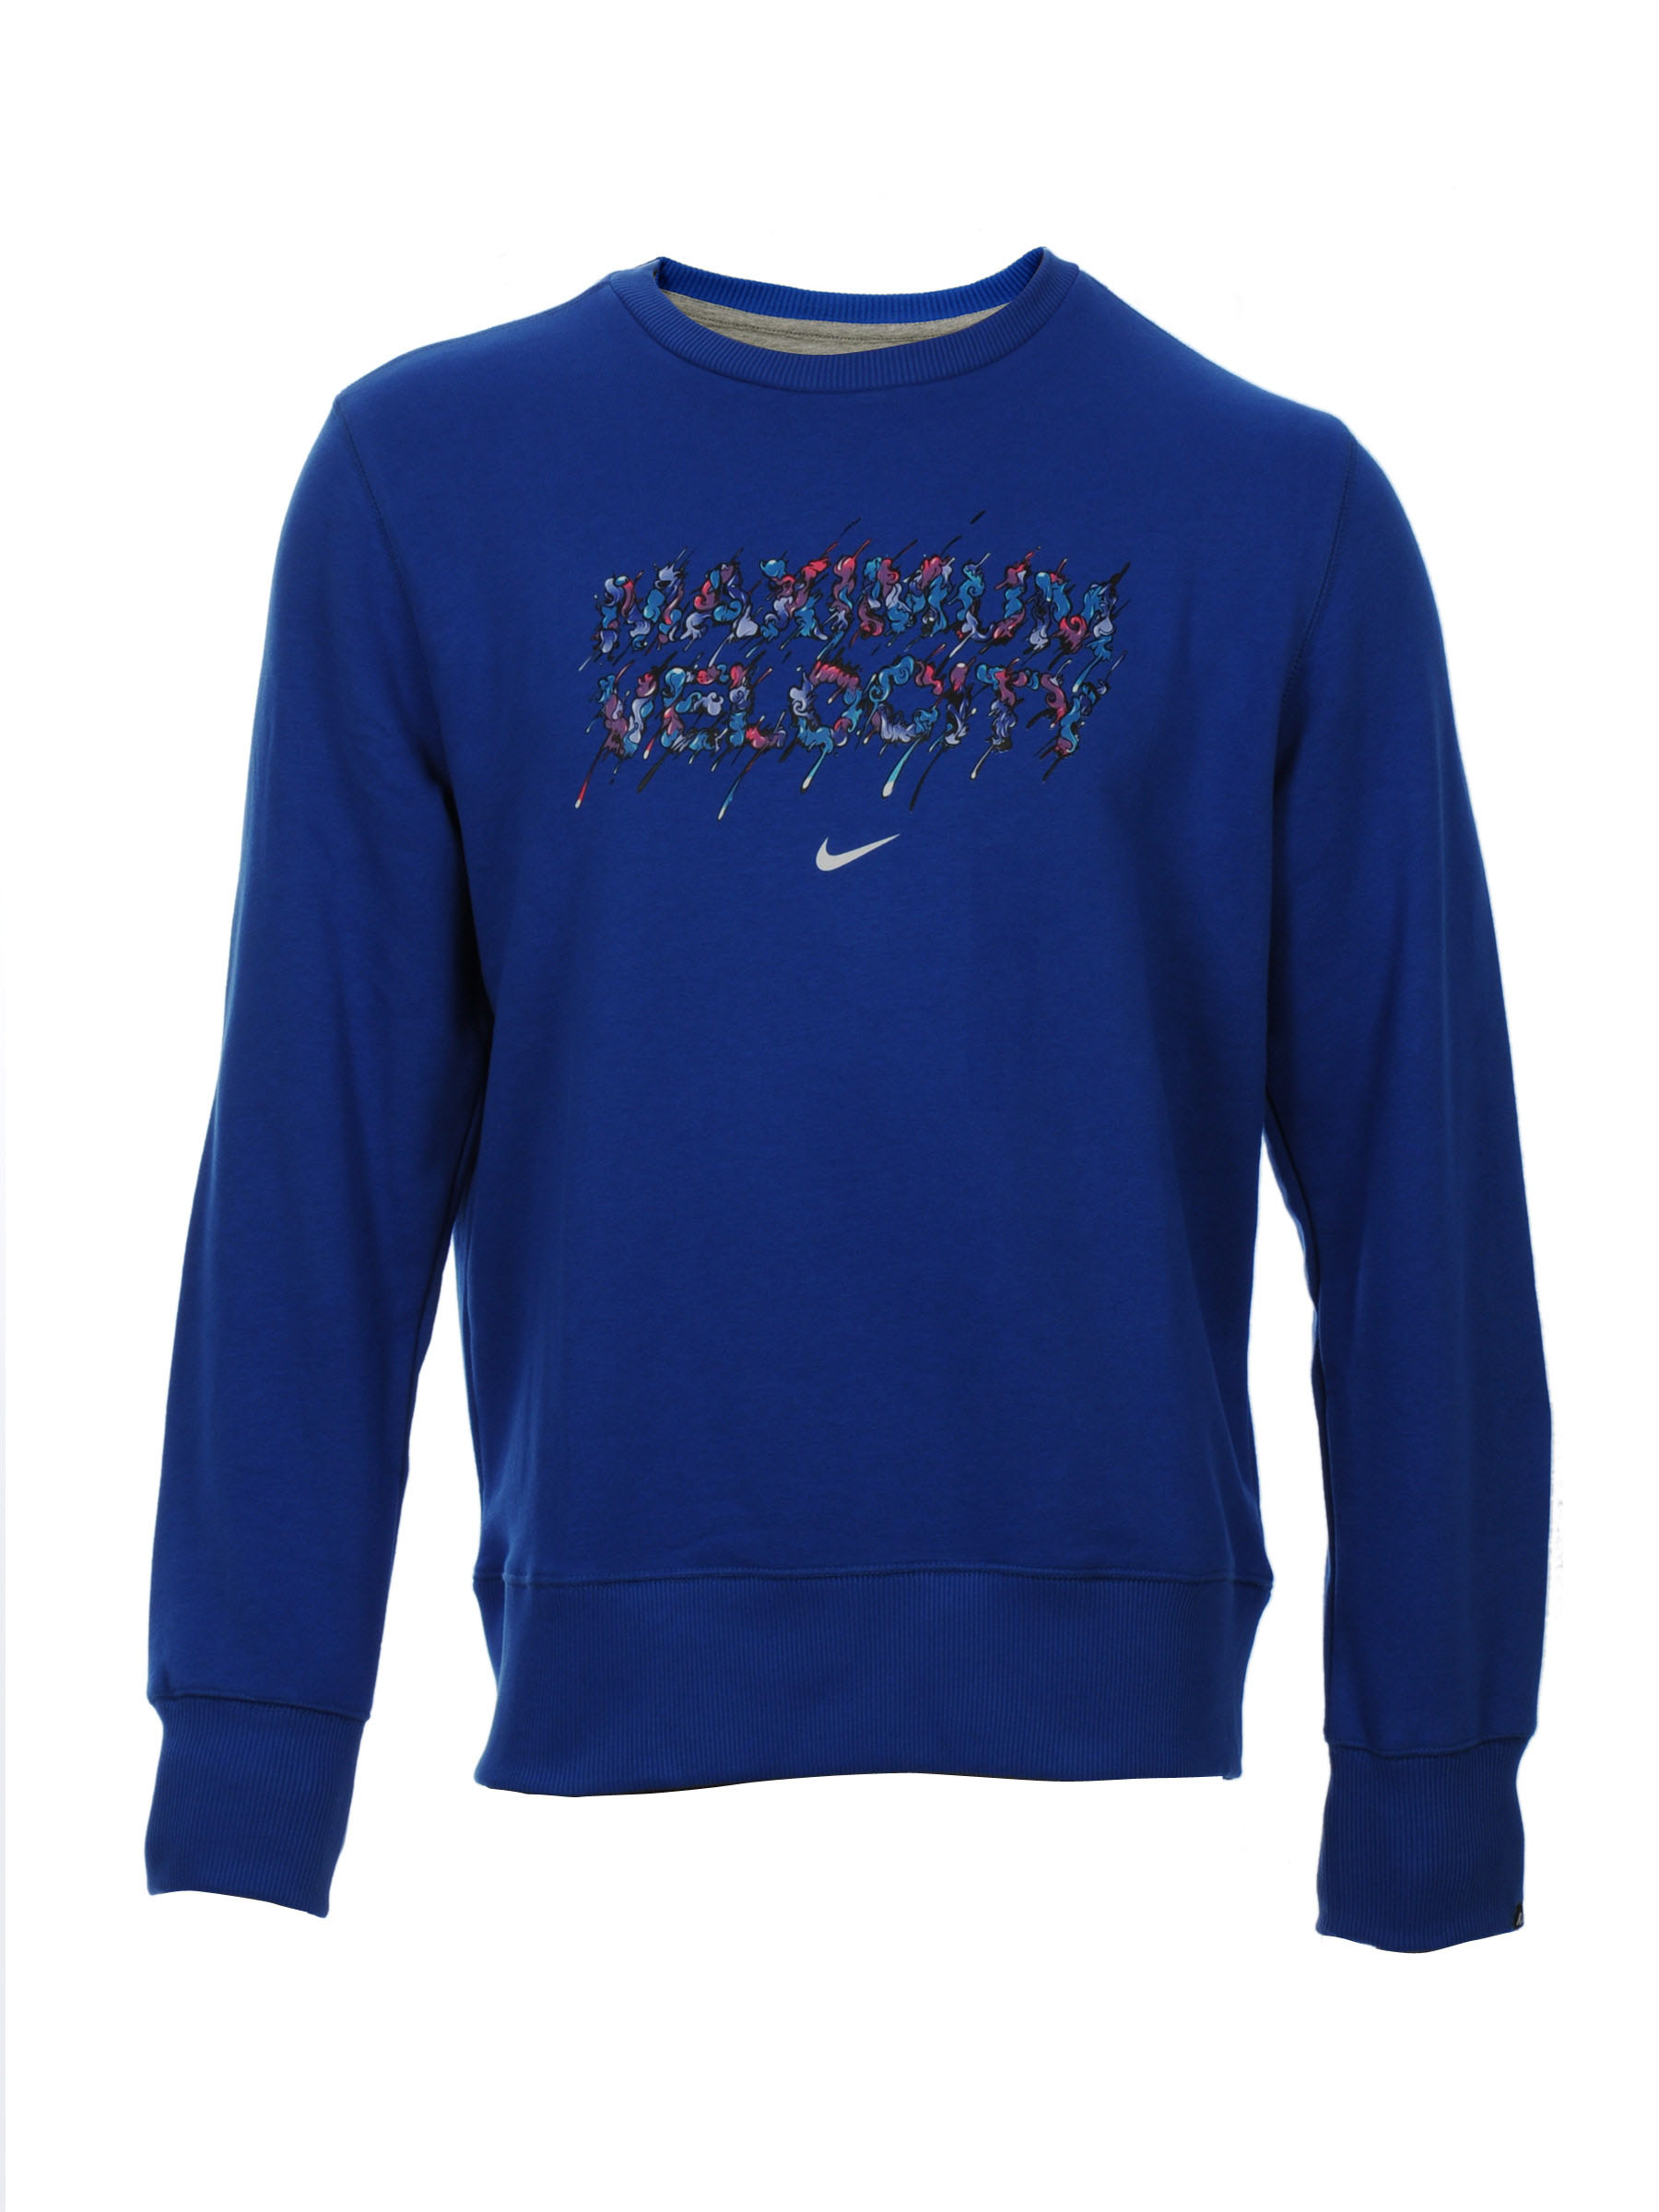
Nike Men As Squad Ft C Blue Sweatshirts
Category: Apparel / Topwear / Sweatshirts
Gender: Men
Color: Blue
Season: Fall 2011
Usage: Sports